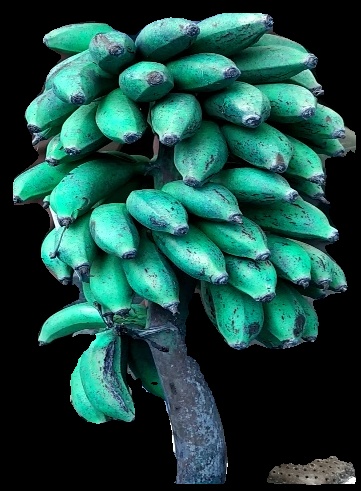
Variety: rasbale
Grade: grade3